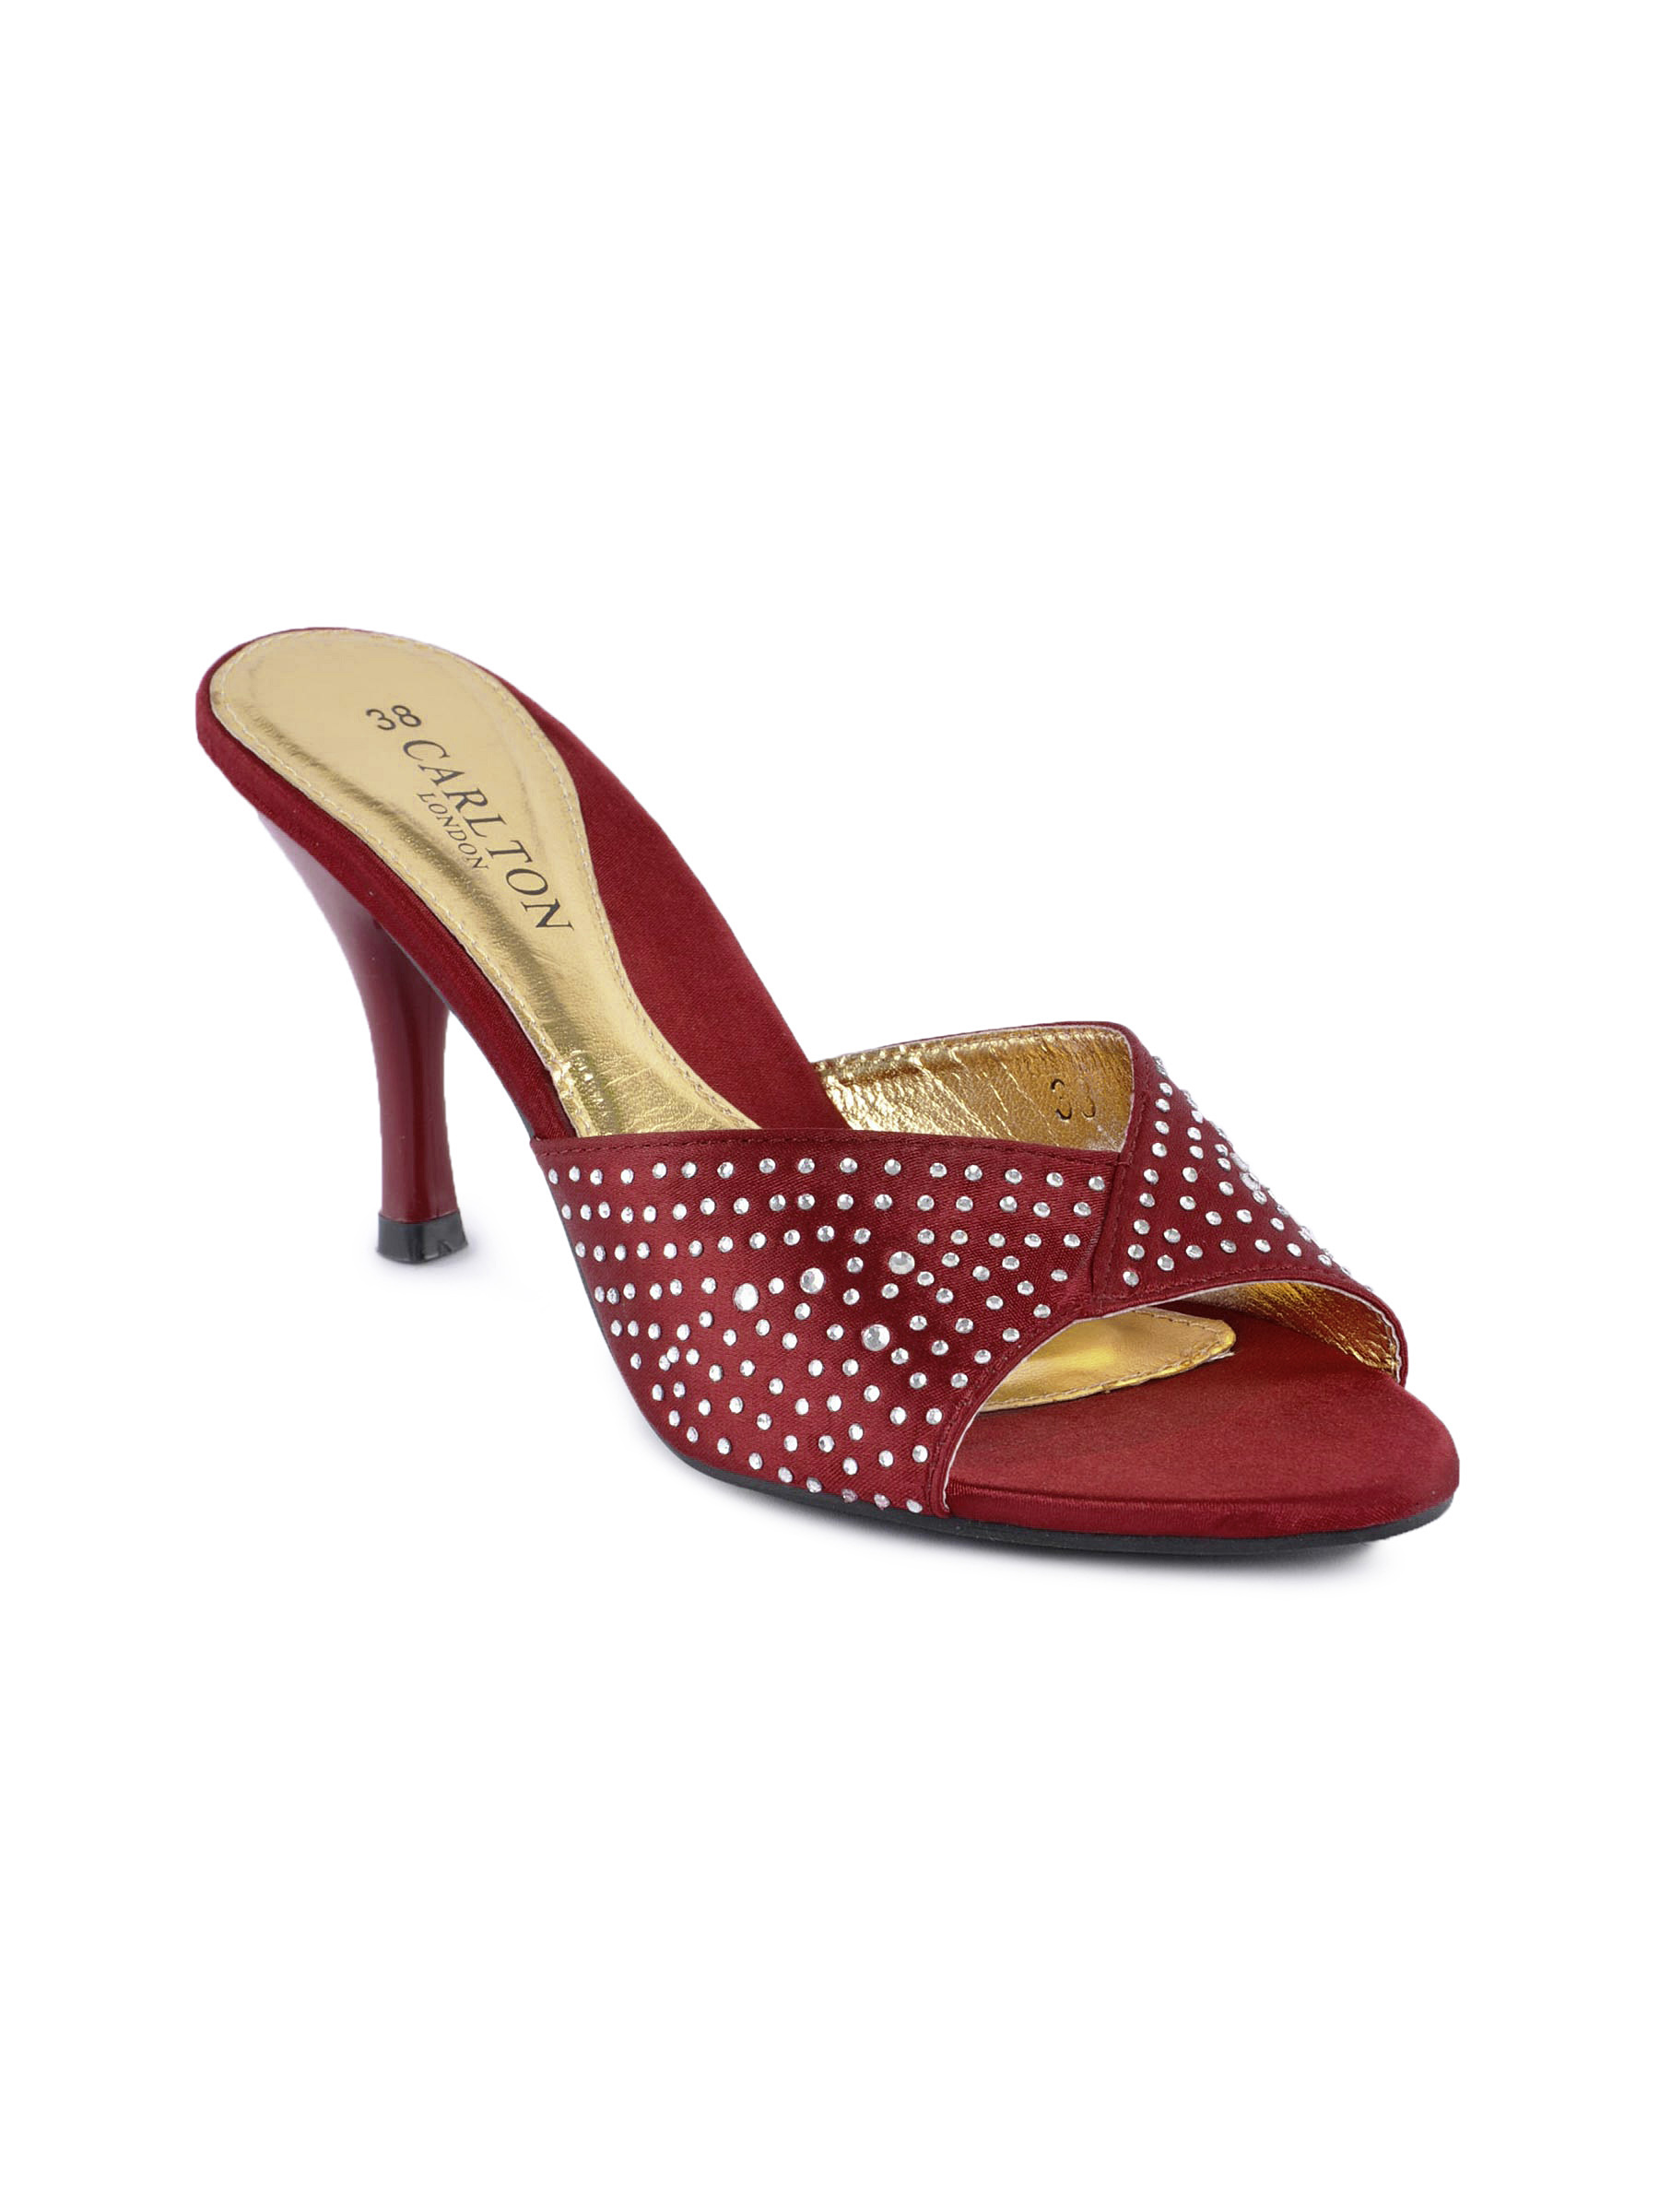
Carlton London Women Red Casual Heels
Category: Footwear / Shoes / Heels
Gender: Women
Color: Red
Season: Winter 2012
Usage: Casual